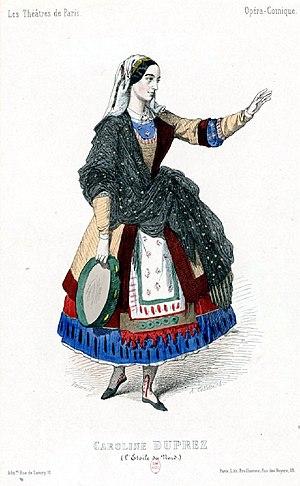
Caroline Duprez dans le rôle de Catherine dans "" L'Etoile du Nord "" de Meyerbeer à l'Opéra-Comique"
L'Étoile du Nord est un opéra-comique en trois actes de Giacomo Meyerbeer, sur un livret d'Eugène Scribe. Créée le 16 février 1854 à l'Opéra-Comique de Paris sous la direction de Théophile Tilmant, l'œuvre est une refonte du singspiel Ein Feldlager in Schlesien que Meyerbeer avait composé en 1844 pour l’inauguration du Théâtre royal de Berlin. Le succès remporté à la création est considérable et la 100ème représentation est donnée seulement un an plus tard. A l’instar des autres ouvrages lyriques du compositeur, L'Étoile du Nord sombrera néanmoins dans l’oubli et, des six opéras composés pour Paris, c’est sans doute celui qui est le moins représenté désormais.